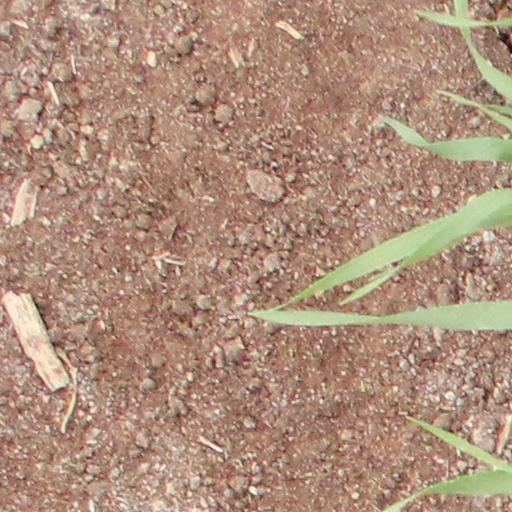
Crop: wheat